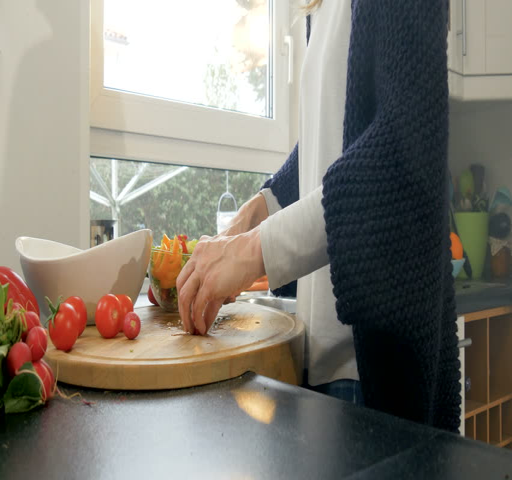
a woman preparing a salad .